Chesterville, Ontario

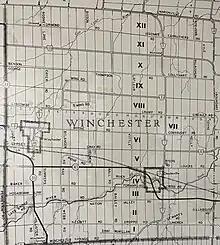
Map of Winchester Township with Chesterville marked in Conc. IV

Around 1825 or 1826, two Merkley brothers travelled from Williamsburg down the Nation River and established a camp with plans to build a mill on the banks of the river near Hummel's property. In December 1827, the Merkley brothers, Jacob (1794-1827) and Michael (1797-1827), travelled to Waddington, New York along with Solomon Sterns to secure supplies for a raising bee, but on the return trip a snowstorm blew over the St. Lawrence River and their canoe upset, drowning all three men.